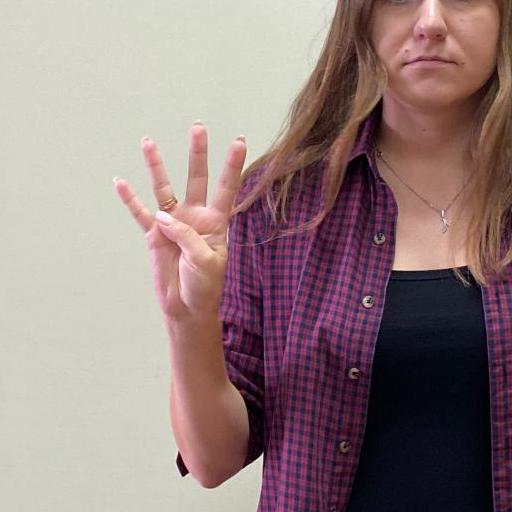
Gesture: four